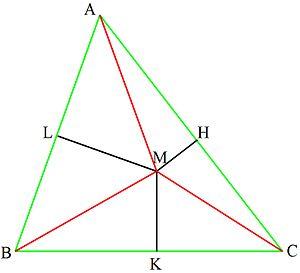
Figure illustrant le théorème d'Erdős-Mordell. Réalisée sous Open Office, capture d'écran retravaillée sous Gimp.
Le théorème d'Erdős-Mordell est un théorème de géométrie euclidienne portant sur le triangle. Son nom provient des mathématiciens Paul Erdős qui l'a conjecturé en 1935 et Louis Mordell qui l'a prouvé en 1937, conjointement avec David Francis Barrow et en utilisant la trigonométrie.